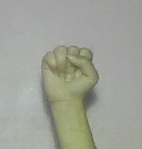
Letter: saad